Altenbeken station

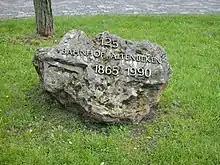
Stone commemorating anniversary of the station

The railway from Paderborn to Warburg opened in 1853, originally without a station at Altenbeken. The station was built with the branch line to Holzminden opened on 1 October 1864, the station building was opened in 1865. During the time of the Deutsche Reichsbahn (1920–1949), the station was part of the territory of the Directorate of Kassel ("Reichsbahndirektion Kassel") and under Deutsche Bundesbahn it continued to be under the Directorate of Kassel, until its dissolution at the end of 1974, after which it was administered from Hanover.